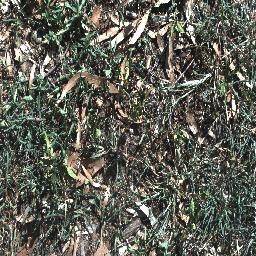
Label: negative